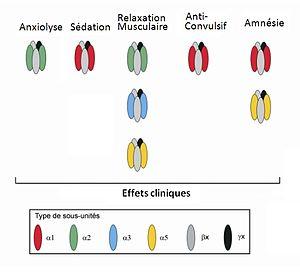
Récepteurs BZD sous-types